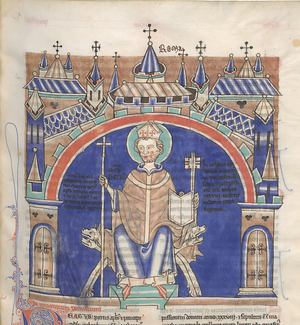
Illustration article sur papauté dans le Liber Floridus, folio 99. Ms copié vers 1260. Disponible sur Gallica http://gallica.bnf.fr/ark:/12148/btv1b6000541b
Le pape est l'évêque de Rome et le chef de l'Église catholique. Il est élu, après le décès ou la renonciation de son prédécesseur, par des cardinaux électeurs qui se réunissent en conclave pour délibérer et voter. Selon la tradition catholique, l'autorité du pape se transmet par succession depuis l'apôtre saint Pierre lui-même, qui l'a reçue directement de Jésus-Christ. Cependant, la façon de concevoir et d'exercer cette autorité a évolué au cours des siècles. Le titre de « pape » apparaît dans des documents à partir du premier concile de Nicée en 325.